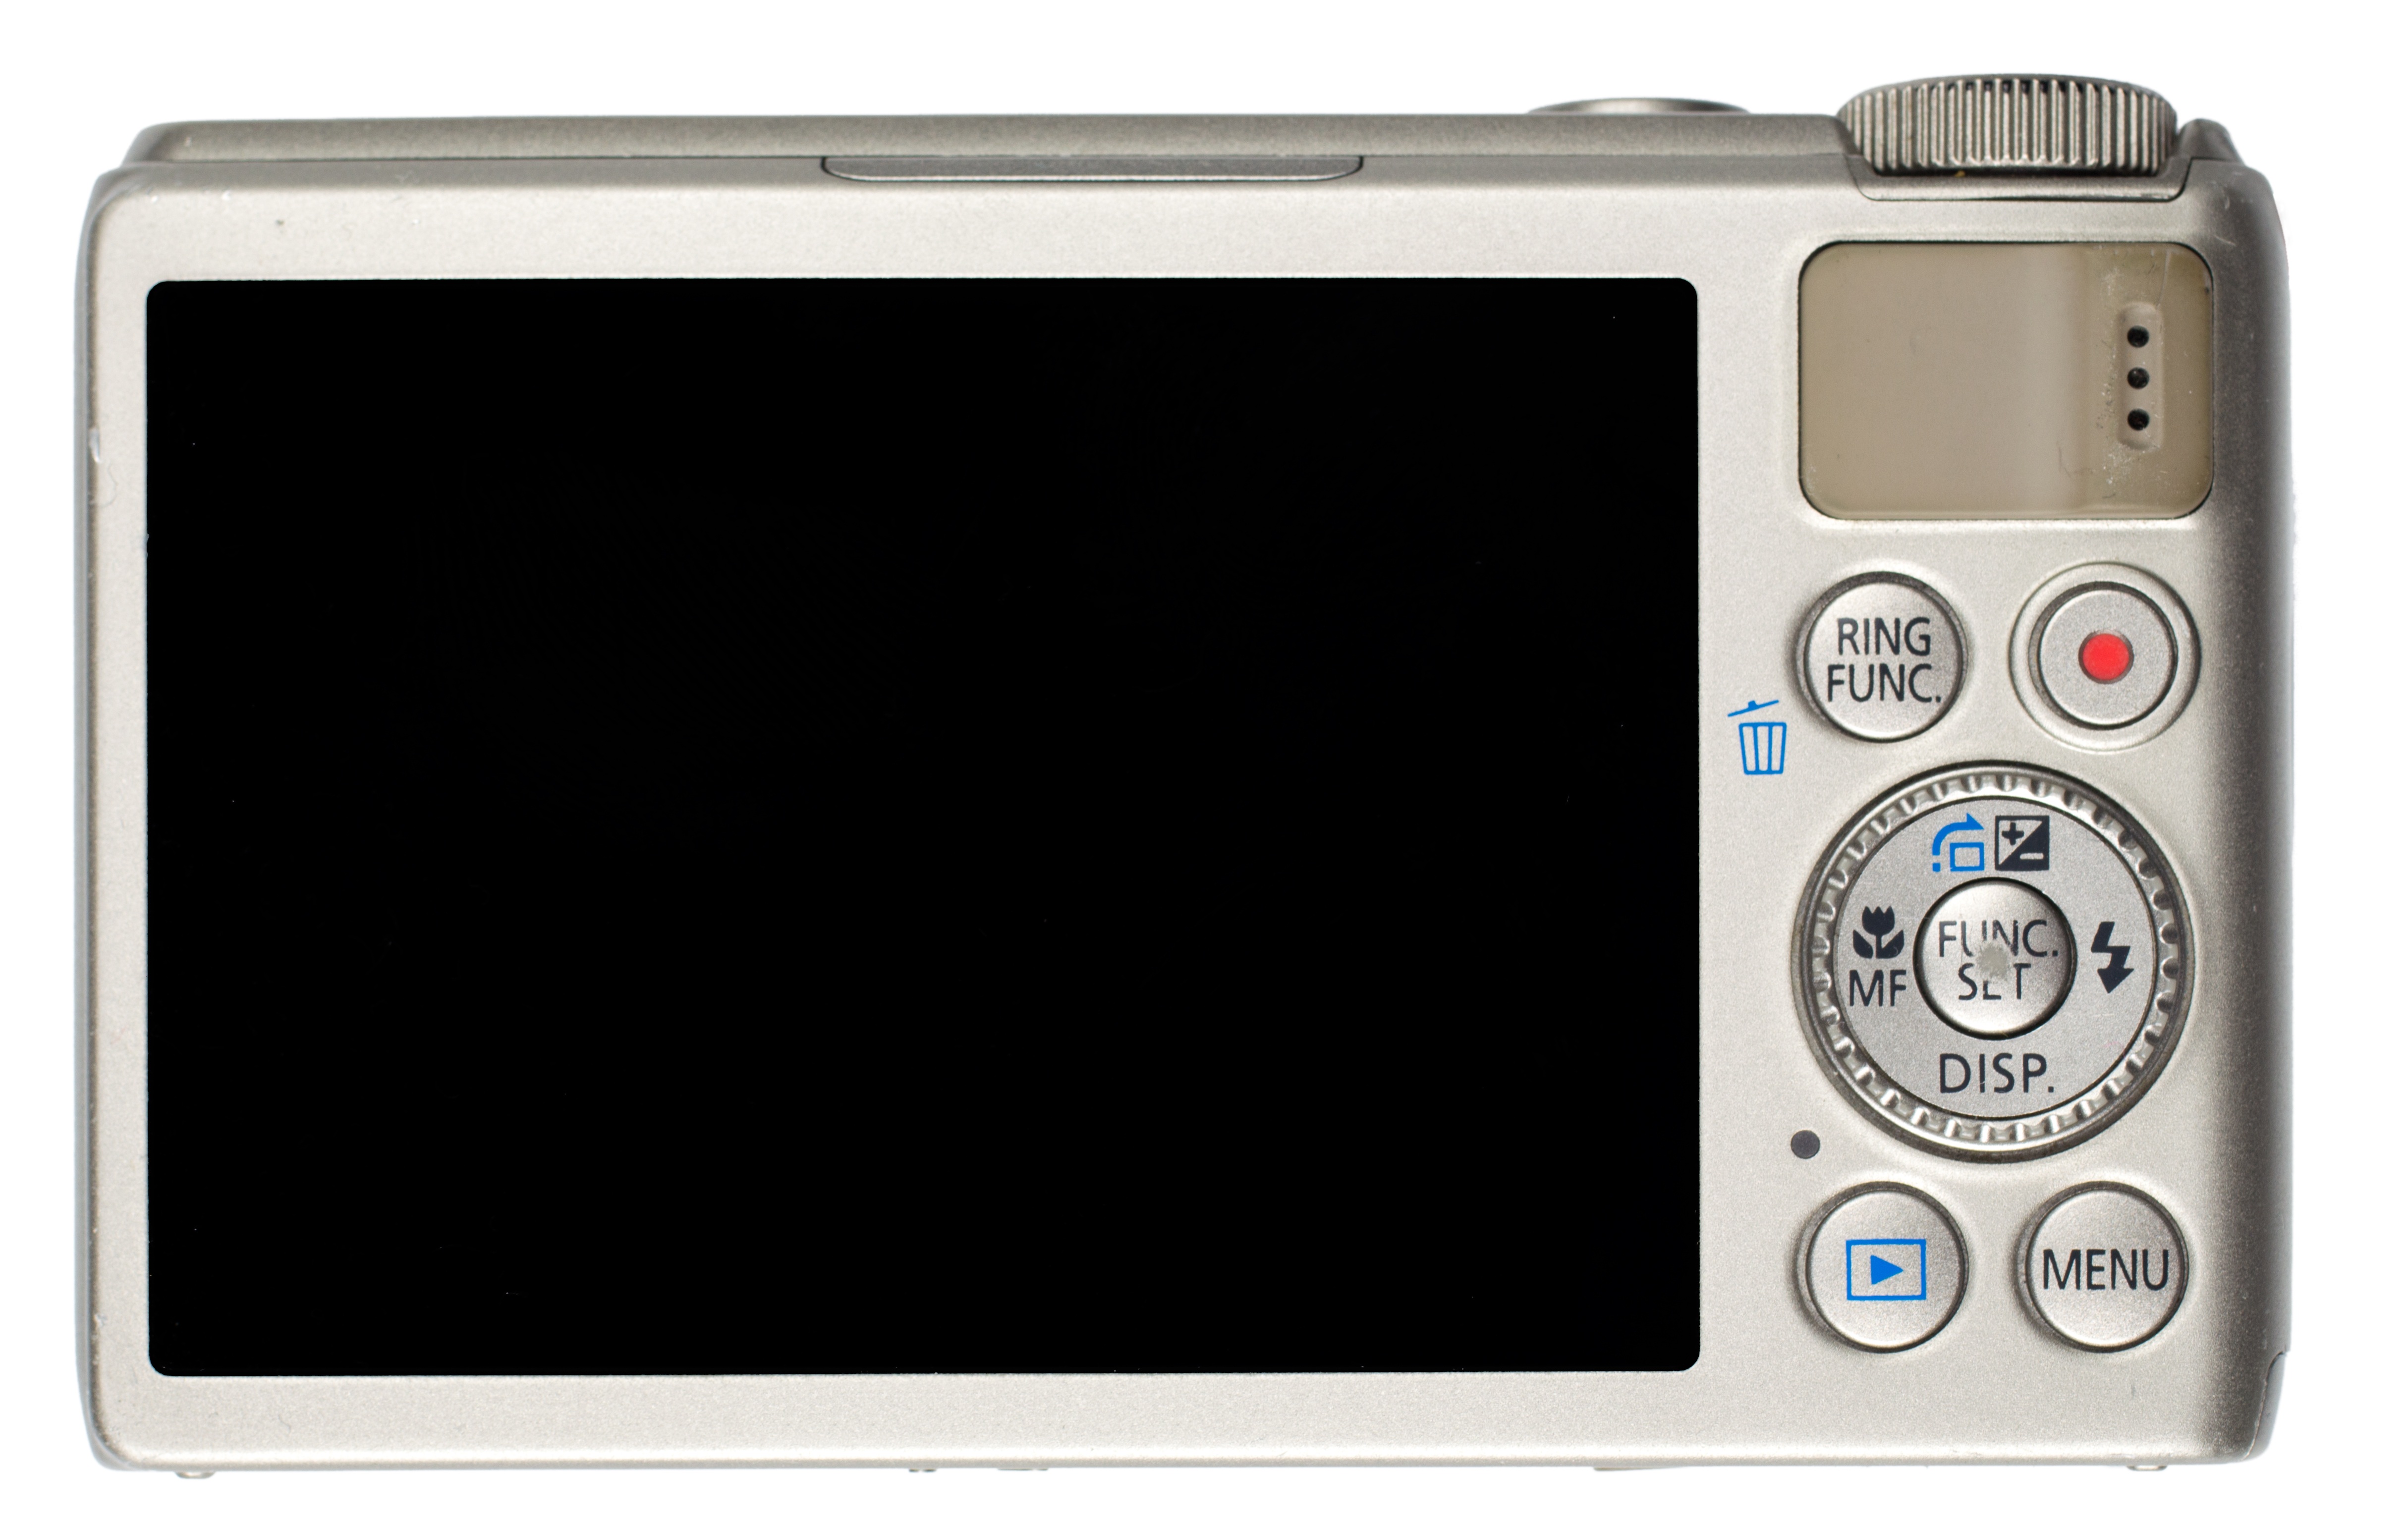
camera, view, product, digital camera, display, back, digital, compact, rear, backside, cameras optics